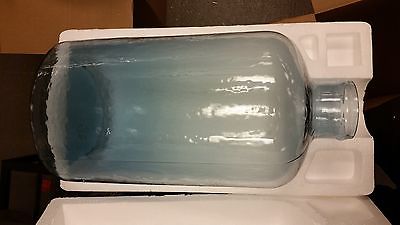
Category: lamp